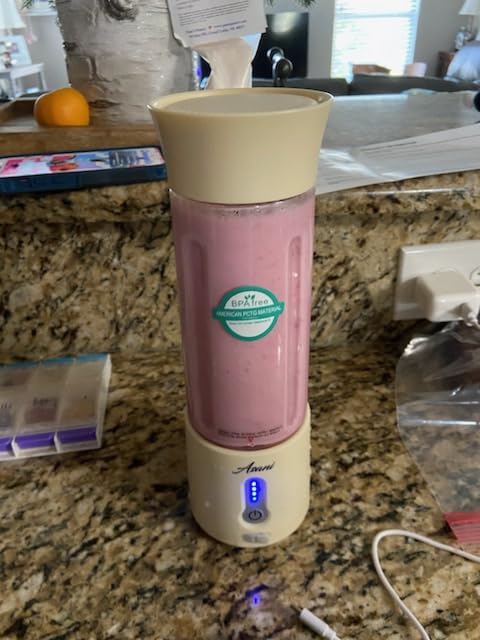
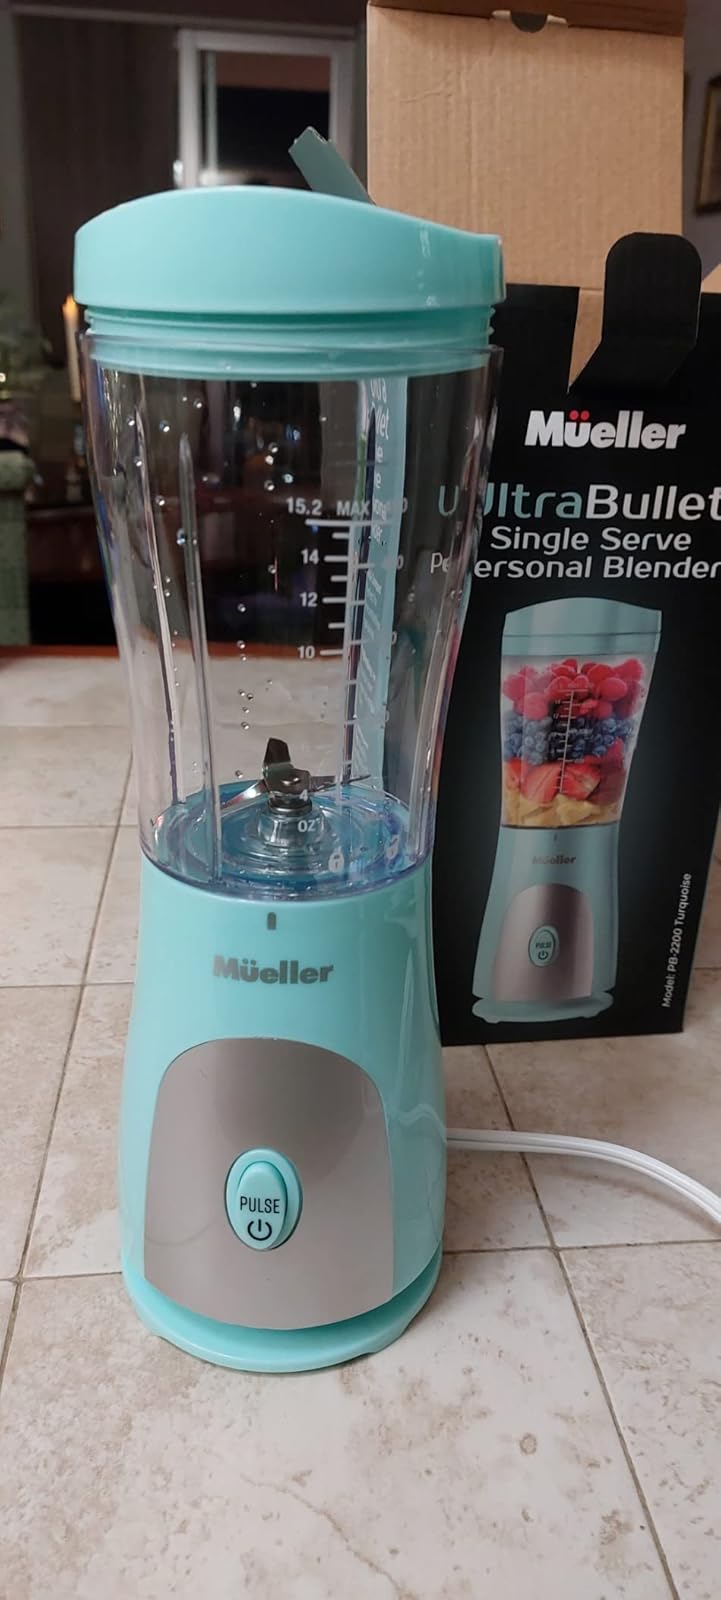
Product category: items_blender
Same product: no